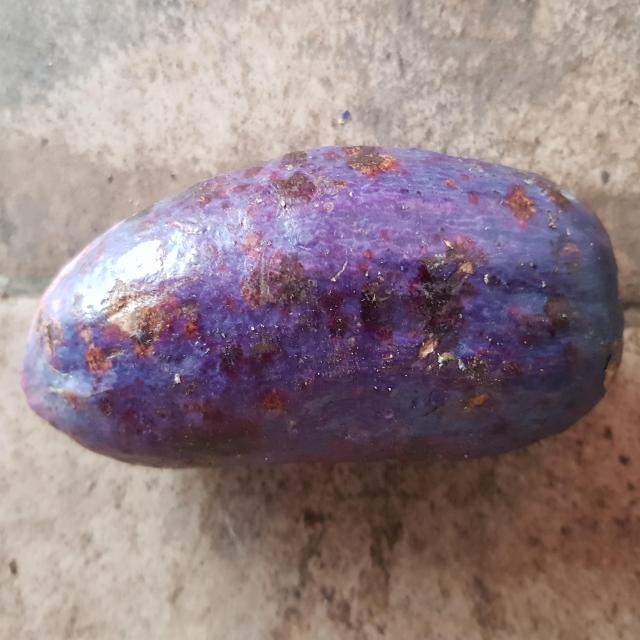
Plum grade: spotted